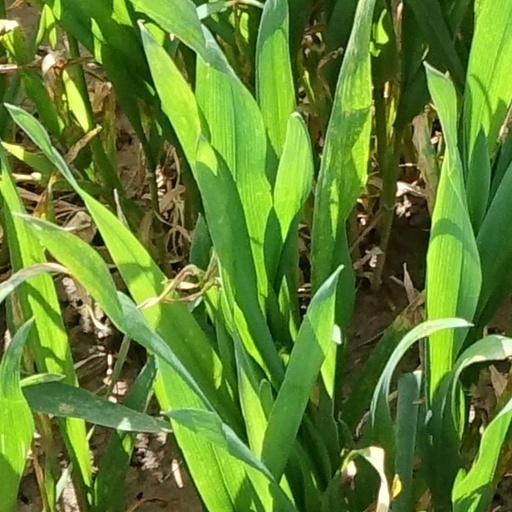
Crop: wheat